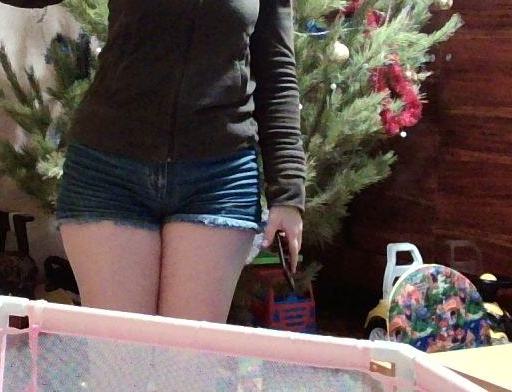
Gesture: no_gesture